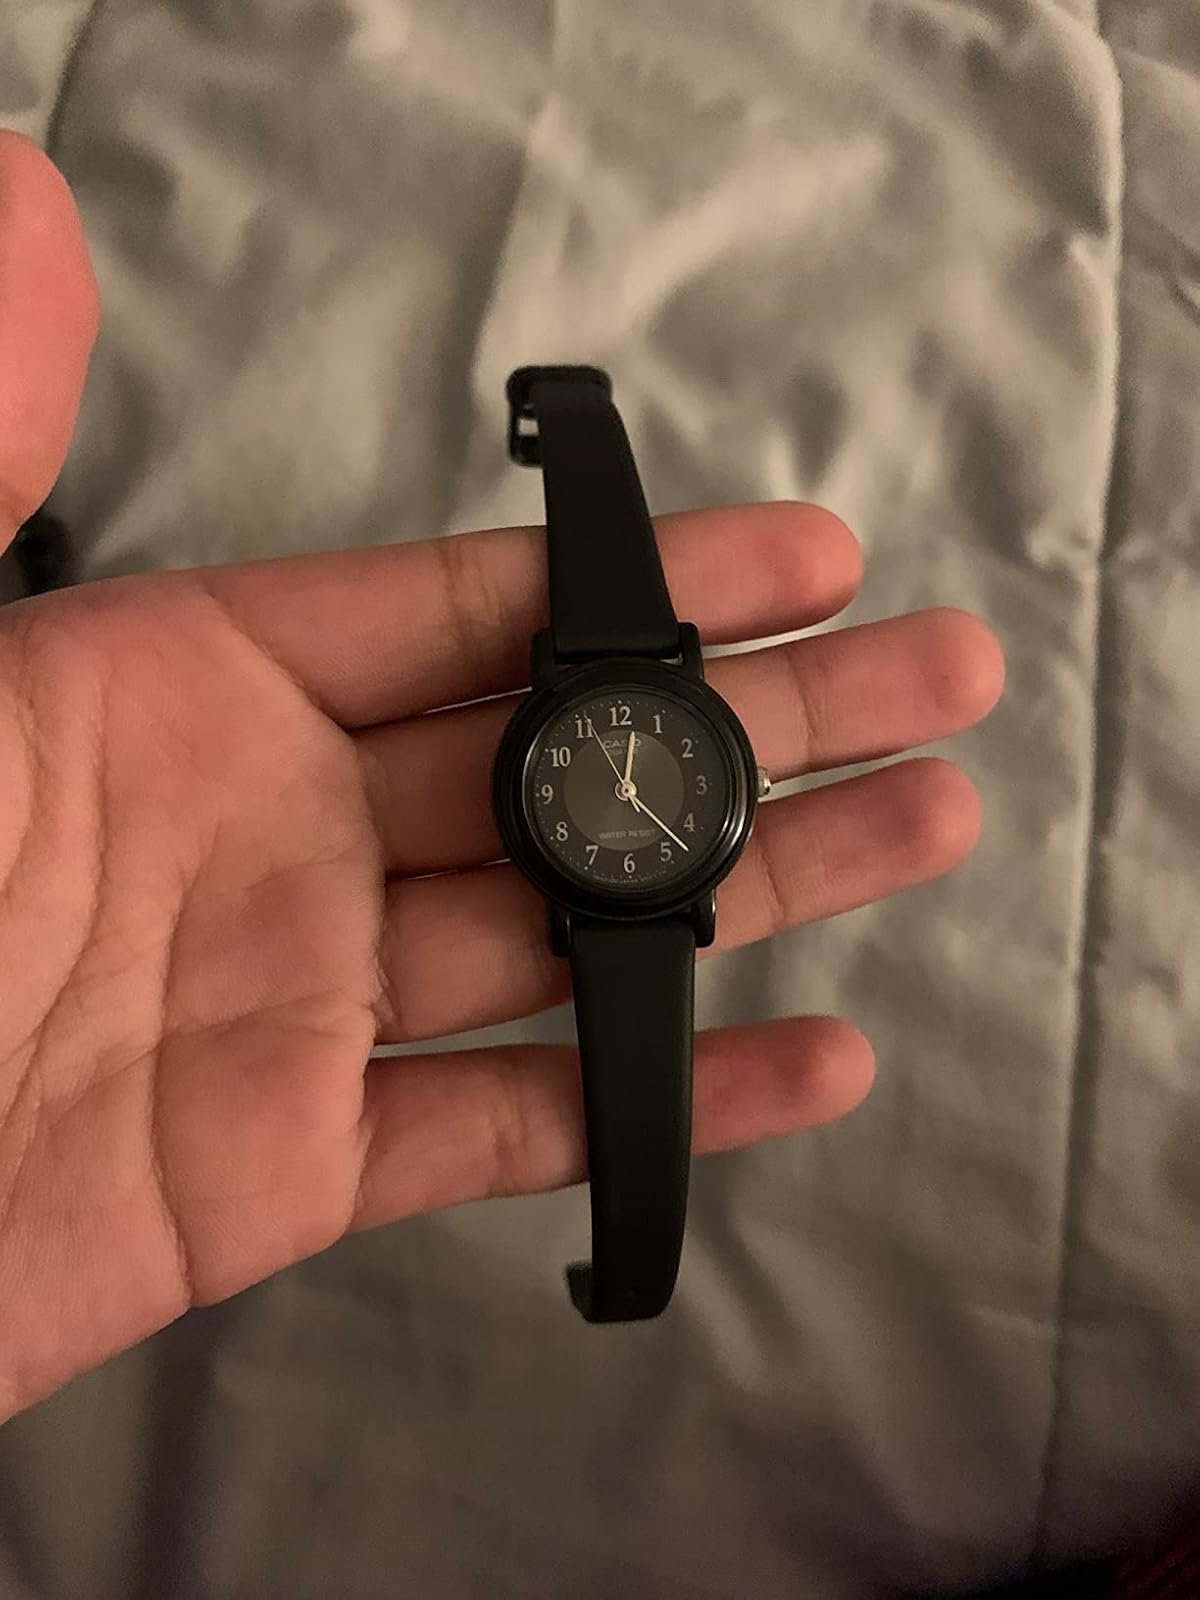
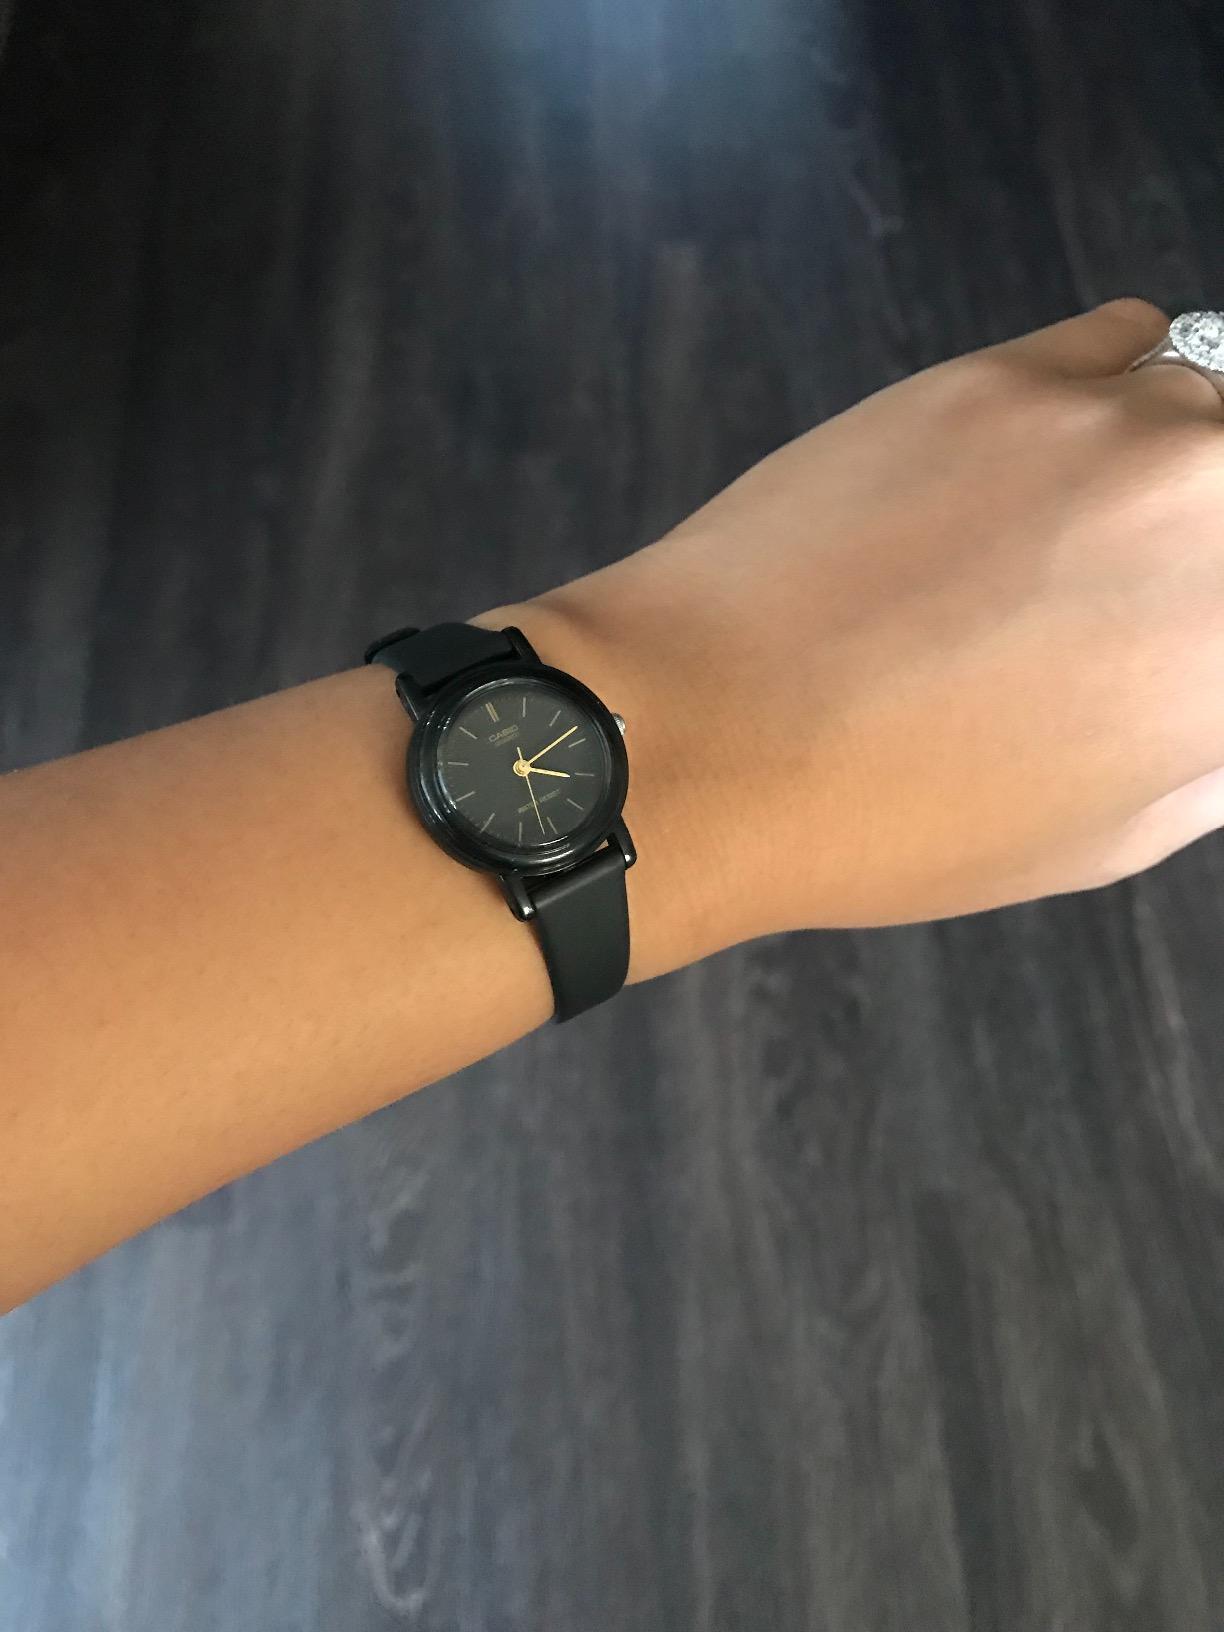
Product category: accessories_watch
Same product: no